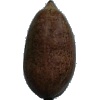
Label: Nut Pecan 1